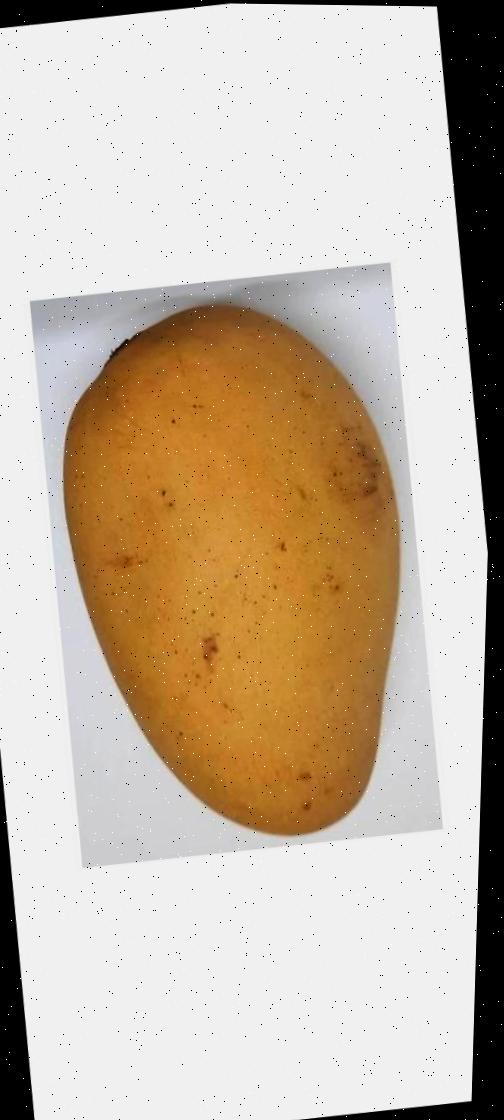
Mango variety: Katimon